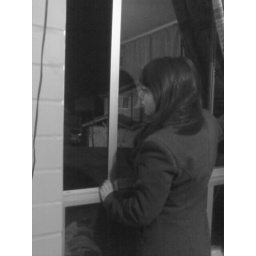
girl in the window :)